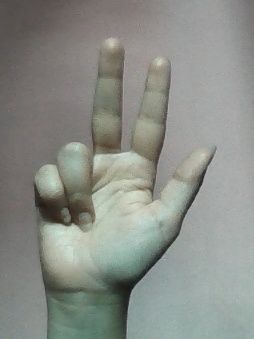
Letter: al